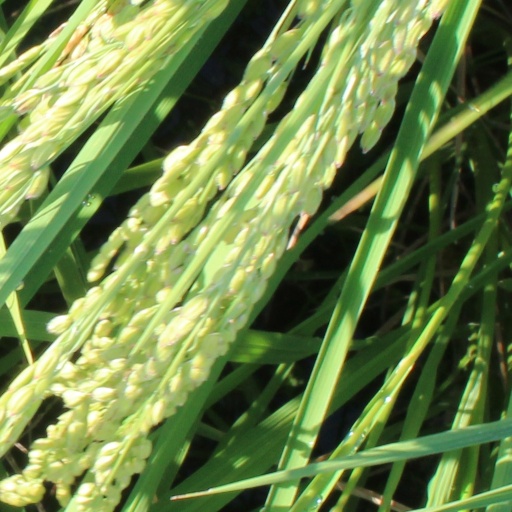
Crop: rice